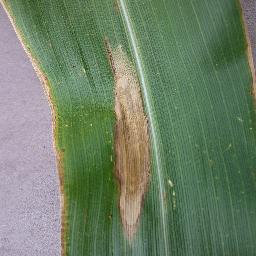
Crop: corn
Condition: (maize)_northern_blight